Battle of Loznica (1941)

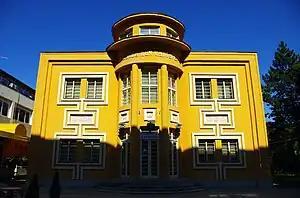
a colour photograph of an imposing yellow two storey building

At the time of the attack on Loznica, the Jadar Chetnik Detachment consisted of a large number of poorly organised peasants, drawn mainly from the villages around the town. The Germans had established strongpoints in the gymnasium, Vuk Karadžić Cultural Centre, and the "Laze Hajduković" cafe. The attack commenced at 07:00, with Misita in the vanguard. He was killed at the head of his troops while throwing hand grenades at German positions. Many of the Germans surrendered in the face of the Chetnik assault. During the battle, Misita's Chetniks suffered 18 killed and four wounded, while the Germans incurred several killed and wounded and 93 captured. The remaining Germans fled in the direction of Banja Koviljača. The wounded Germans were taken to hospital, and the rest of the captured troops were escorted to the monastery, and treated humanely.